Nina Roberts

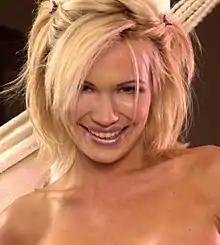
Roberts in the early 2000s.

Nina Roberts is a French porn star, actress, author and contemporary artist (video and photo).